Siege of Hull (1642)

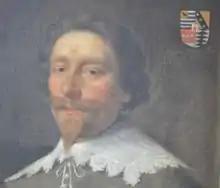
Sir John Hotham

Sir John Hotham fought in the Palatinate campaign of the Thirty Years' War in the early part of the seventeenth century, before later being returned as a Member of Parliament for Beverley in the East Riding. He was a favourite of Thomas Wentworth, who appointed him governor of Hull in 1628. Hotham opposed both the King and Wentworth during the Bishops' Wars, and was replaced as governor in 1639. The following year he withheld reinforcements from Wentworth, for which he was stripped of more of his positions. Hotham was renowned for being easily offended, and was described by Sir Hugh Cholmeley as often letting his emotions overcome his better judgement. He felt slighted by the loss of his commissions, and turned into a political opponent of the King in Parliament, where he became one of the most vocal members.